Vasil Levski Sofia Airport

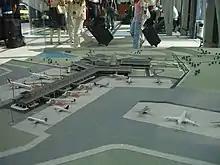
A model of the new airport terminal in the departures hall

As a result of growing air traffic and passenger numbers, the airport facilities struggled to cope despite several expansions in the years prior. Planning began in the 1990s for a new terminal to be constructed at the airport. The new runway was offset from the old by with the eastern end crossing the Iskar River bed on a specially constructed bridge. New taxiways were also constructed, allowing for 22 aircraft movements per hour. The old runway was then to be used as a taxiway only. The new runway and taxiways were opened in mid-2006, and Terminal 2 formally opened in late 2006.